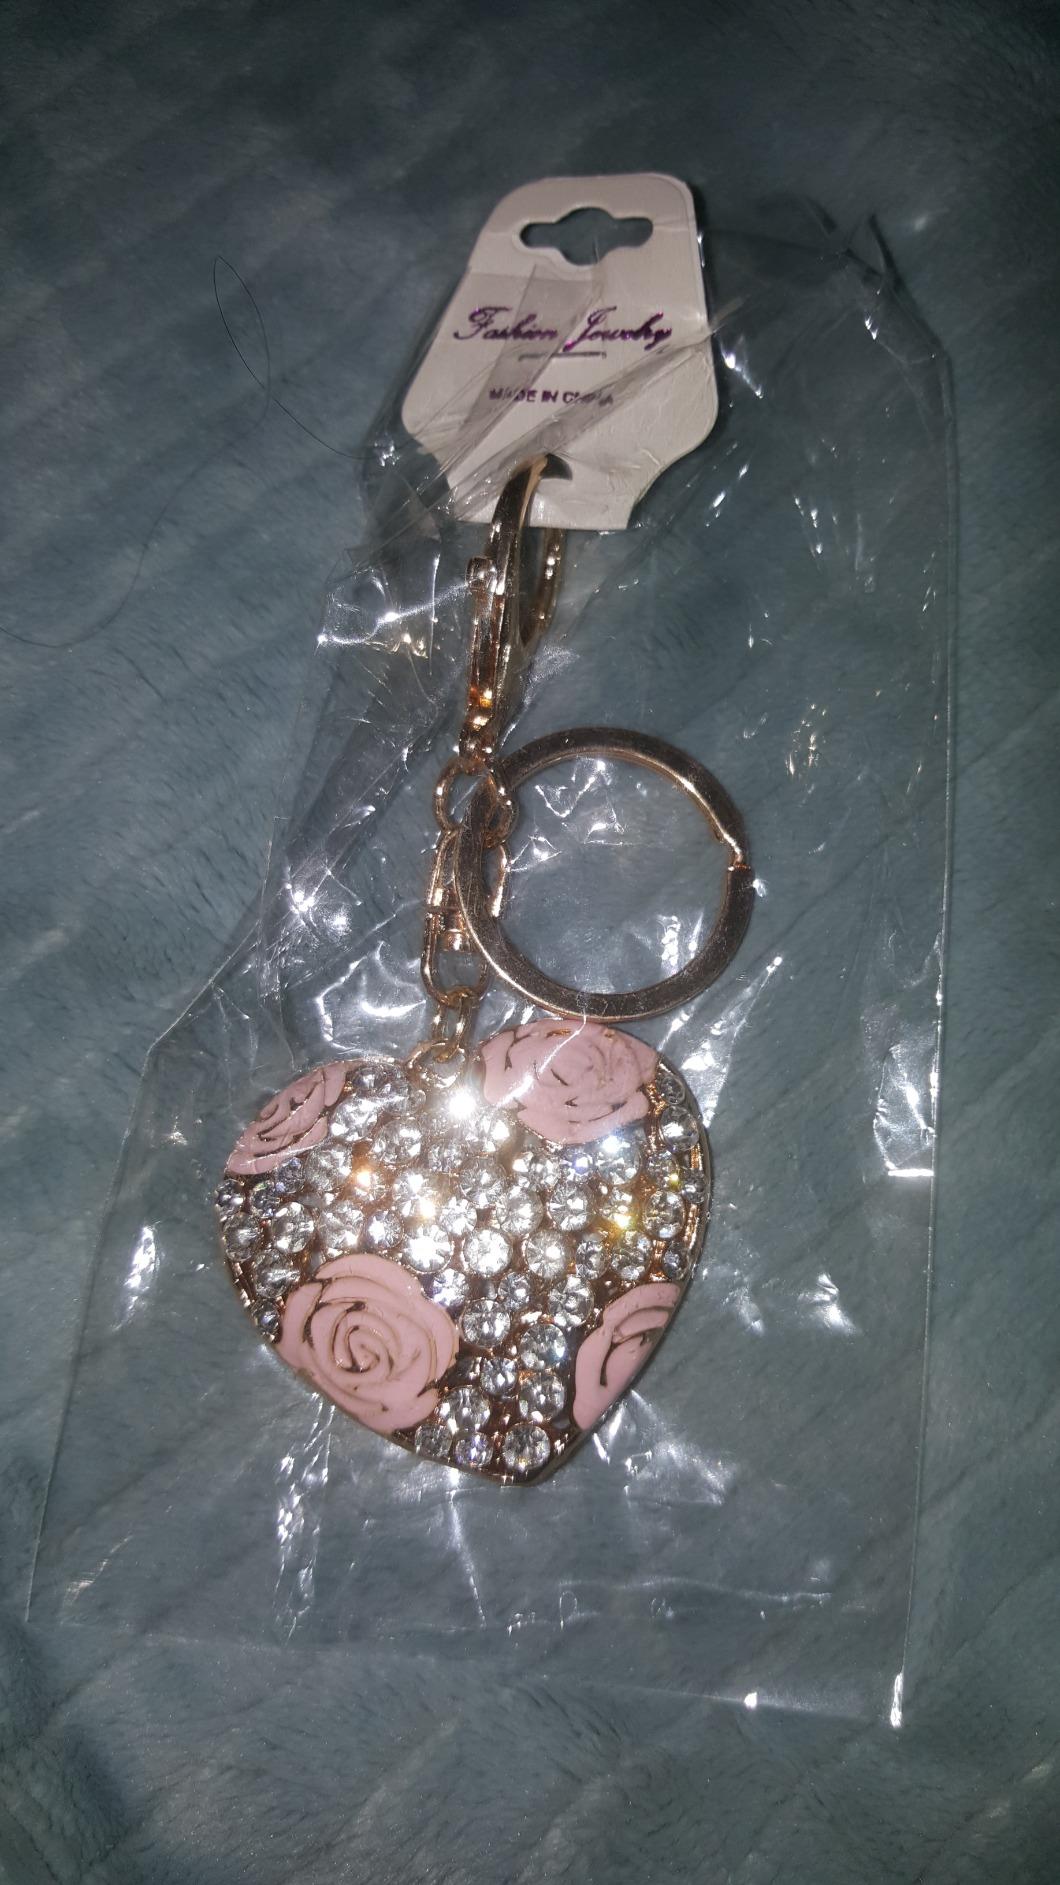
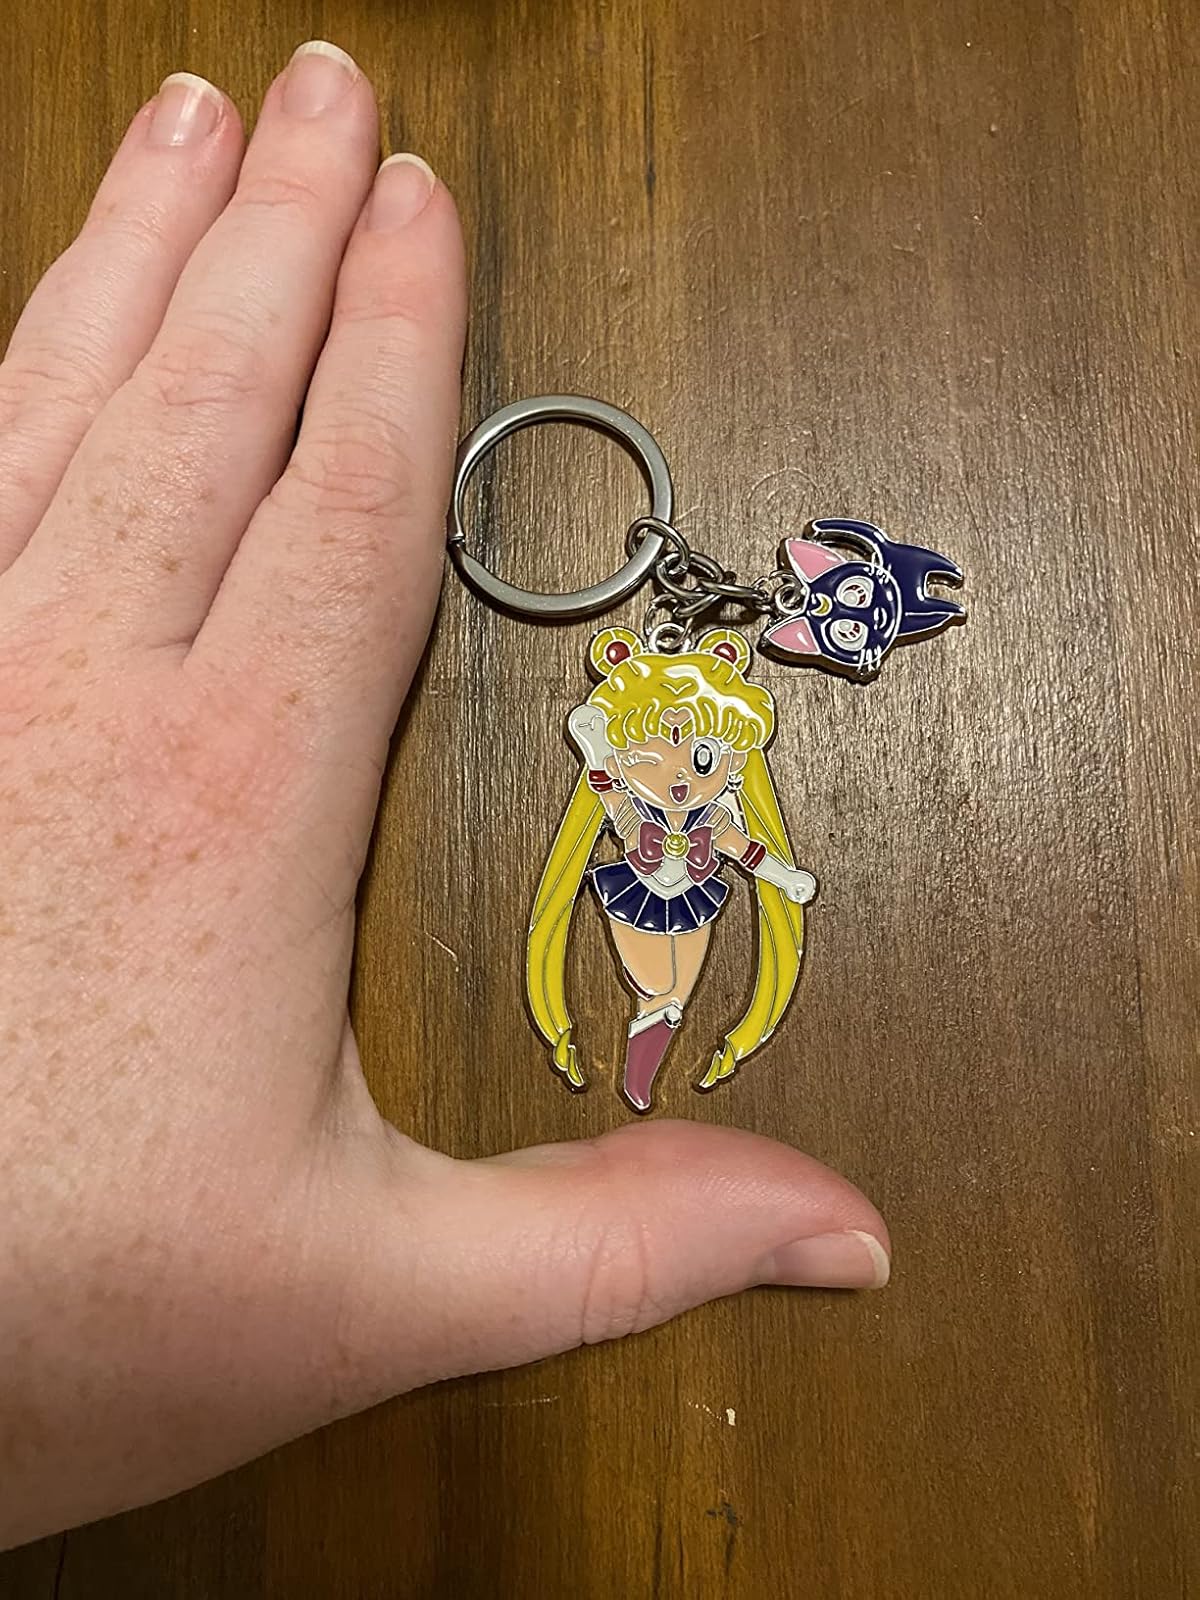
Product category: accessories_keychain
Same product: no